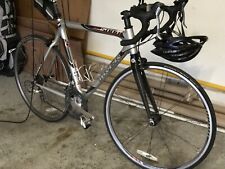
Vehicle type: Bikes